Col San Giovanni

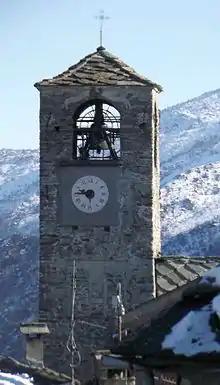
Church tower

Col San Giovanni was first mentioned in a document signed in 1011 by Landolfo, archbishop of Turin.